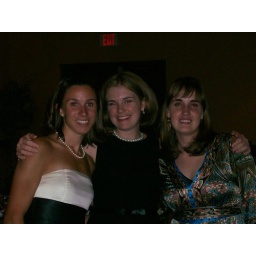
not sure who the girl in white is, but that is Tiffany and Becky